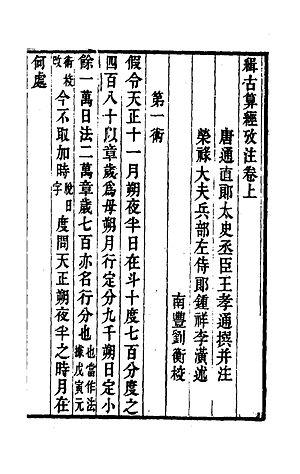
Le Jigu suanjing est un traité mathématique chinois, œuvre du mathématicien et calendariste du début de la Dynastie Tang, Wang Xiaotong, écrit peu de temps avant l'an 626, quand il a présenté son travail à l'Empereur. Jigu Suanjing a été inclus comme l'un des textes pour les examens impériaux ; la quantité de temps nécessaire pour l'étude du Jigu Suanjing est de trois ans, la même que pour Les Neuf Chapitres sur l'art mathématique et Haidao Suanjing.
Les Dix Canons du calcul, et considérée comme texte mathématique officiel pour les examens impériaux en mathématiques.